Dungeon Master

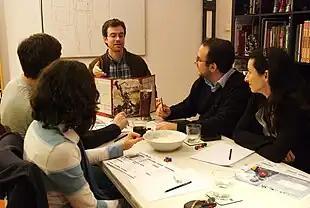
A Dungeon Master, using a gamemaster's screen, explaining a scenario to the players.

In the "Dungeons & Dragons" (D&D) role-playing game, the Dungeon Master (DM) is the game organizer and participant in charge of creating the details and challenges of a given adventure, while maintaining a realistic continuity of events. In effect, the Dungeon Master controls all aspects of the game, except for the actions of the player characters (PCs), and describes to the players what their characters experience. Regular "Dungeons & Dragons" groups consist of a Dungeon Master and several players.